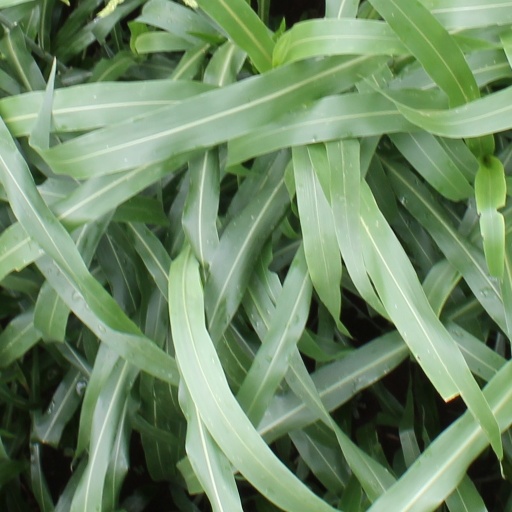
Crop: sorghum